Conrad Wiene

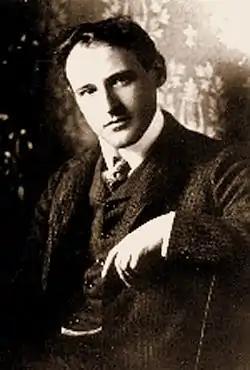
Conrad Wiene ca. 1915

Conrad Wiene (3 February 1878 – after May 1934) was an actor, screenwriter, film producer and director of Austrian and German silent films. He was the younger brother of German film director Robert Wiene.